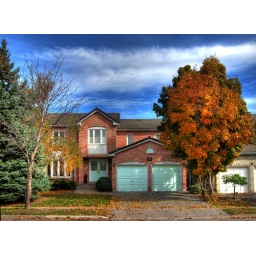
HDR Creamy green door in Markham